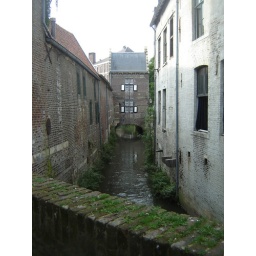
The River Jeker, Maastricht. interesting house above the river there.